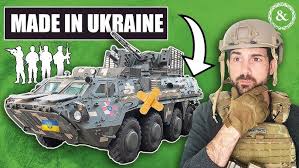
Label: BTR-80